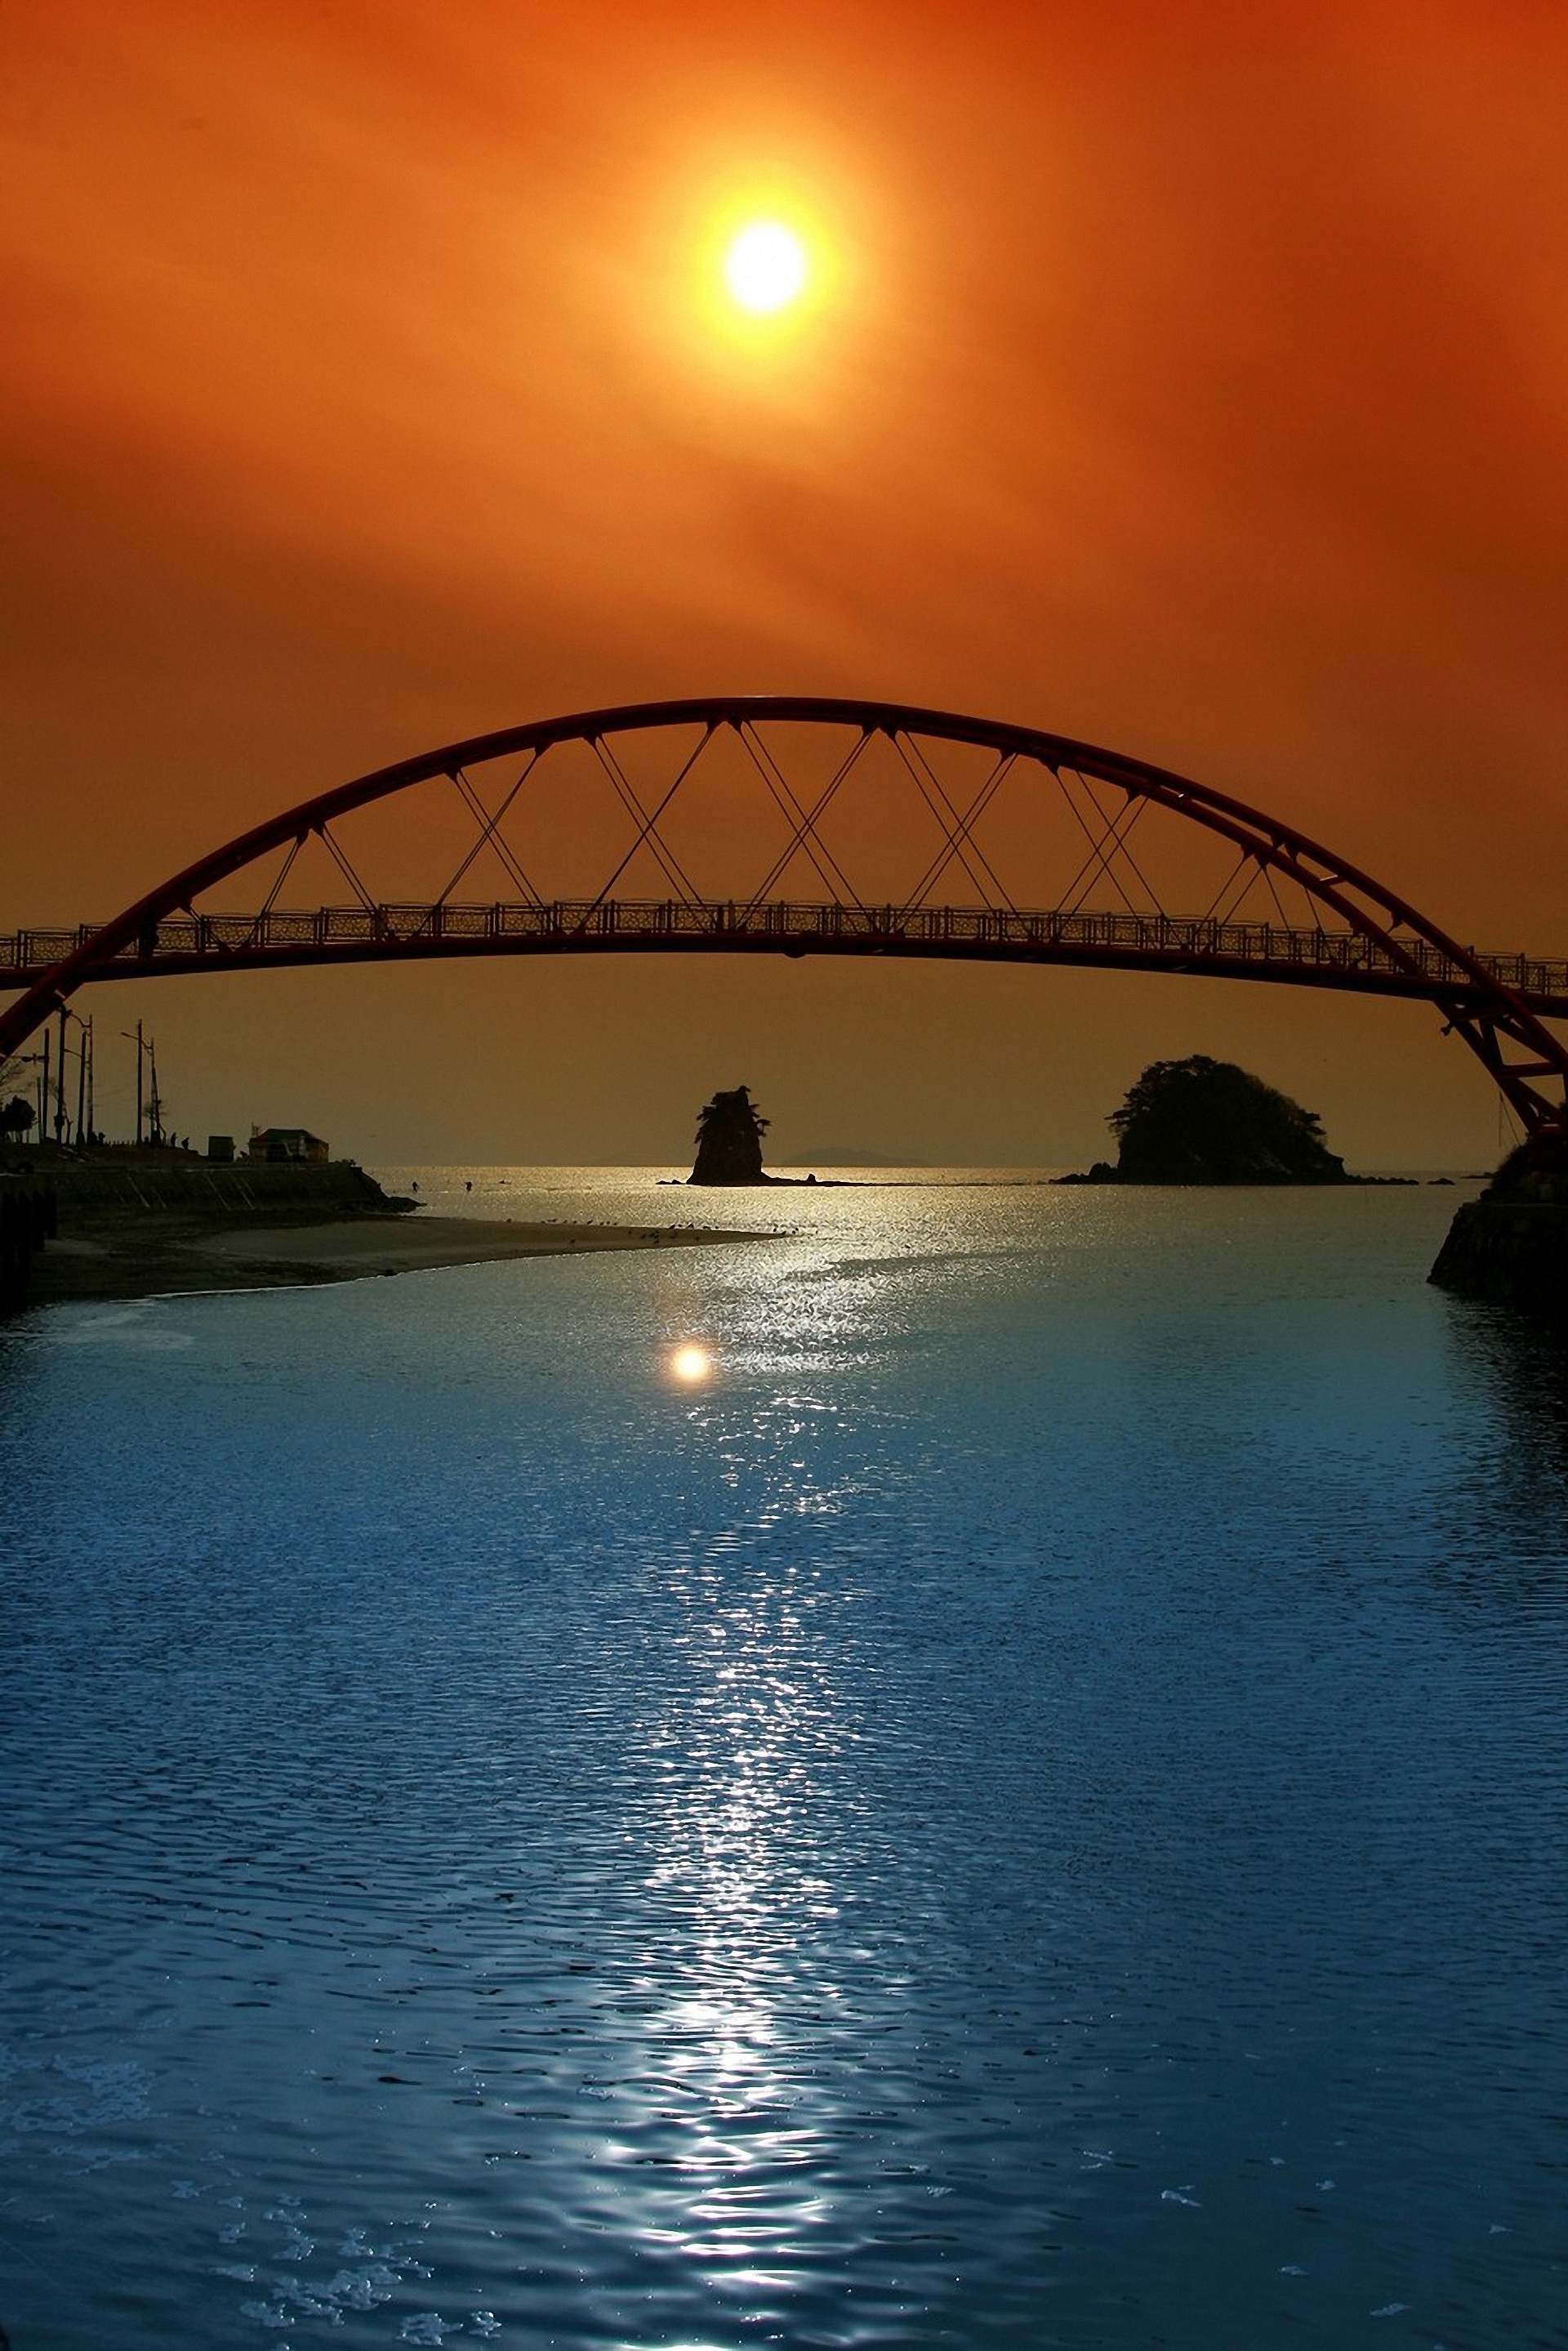
landscape, sea, water, ocean, horizon, sky, sunrise, sunset, bridge, sunlight, morning, dawn, river, dusk, arch, evening, reflection, bay